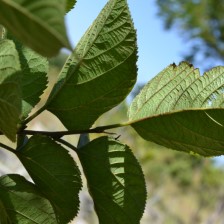
Variety: TaiwanStraberry